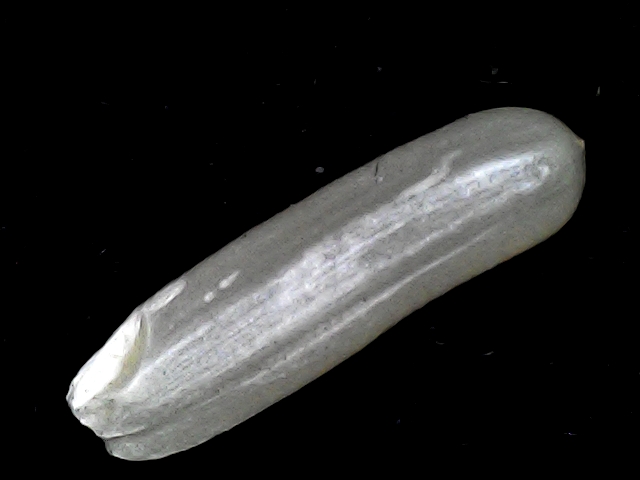
Rice variety: BD57